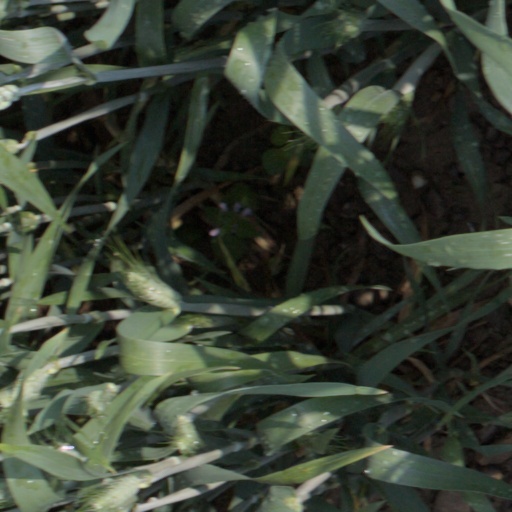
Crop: wheat